Berthold Leibinger Innovationspreis

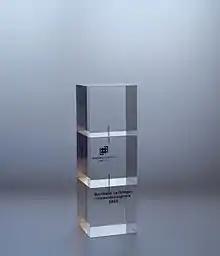
Sculpture of Berthold Leibinger Innovationspreis

The Berthold Leibinger Innovationspreis is an award for given to those who have created applied laser technology and innovations on the application or generation of laser light. It is open to participants worldwide. It is biennially awarded by the German non-profit foundation Berthold Leibinger Stiftung. Three prizes are awarded worth 100,000 euros. The prize winners are selected from eight finalists that present their work person in a jury session. The jury is composed of international experts from different fields.